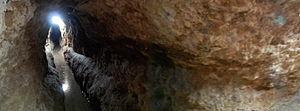
Un qanat est un ouvrage destiné à la captation d'une nappe d'eau souterraine et l'adduction d'eau vers l'extérieur. Un qanat est constitué d'un ensemble de puits verticaux reliés à une galerie de drainage légèrement en pente qui achemine l'eau vers des citernes ou une exsurgence. Pour les populations de régions arides ou semi-arides, un qanat constitue une source d'eau constante et régulière, quelle que soit la saison, et il permet par exemple l'irrigation de cultures agricoles.
Cet article recense les sites inscrits au patrimoine mondial en Iran.